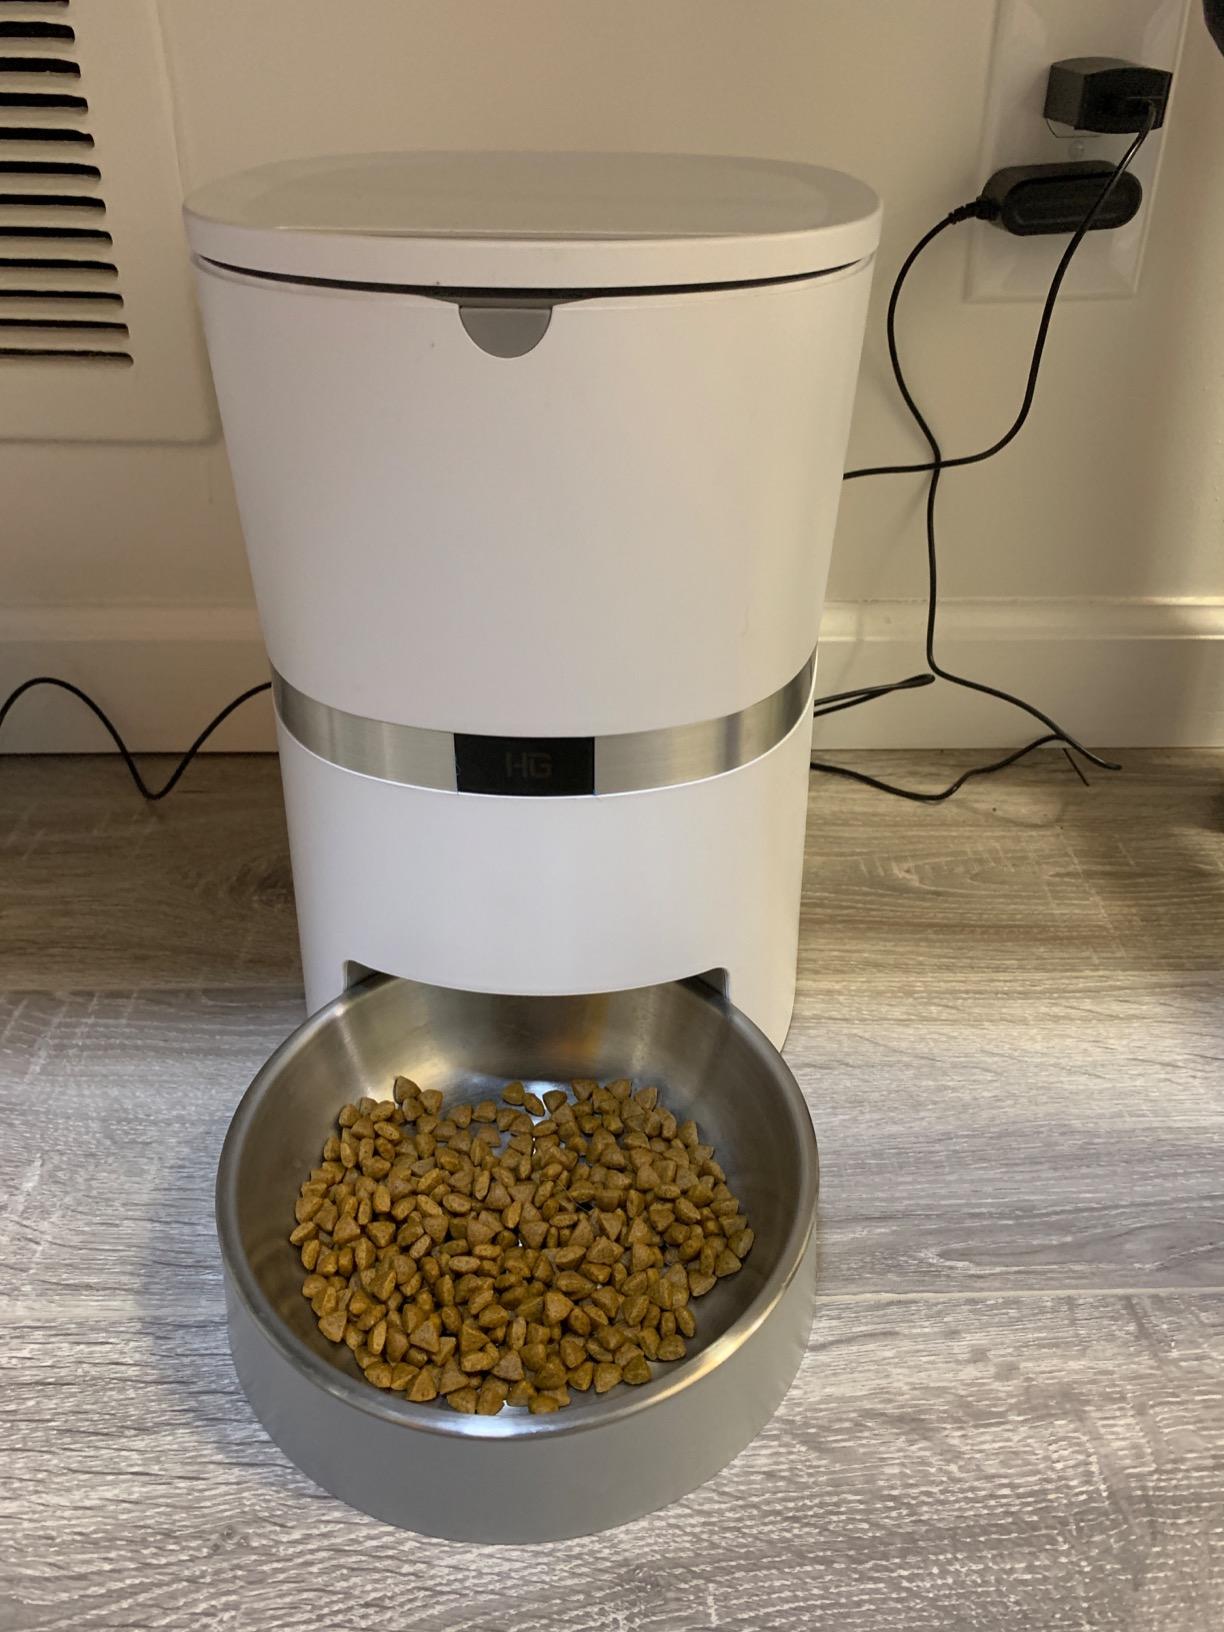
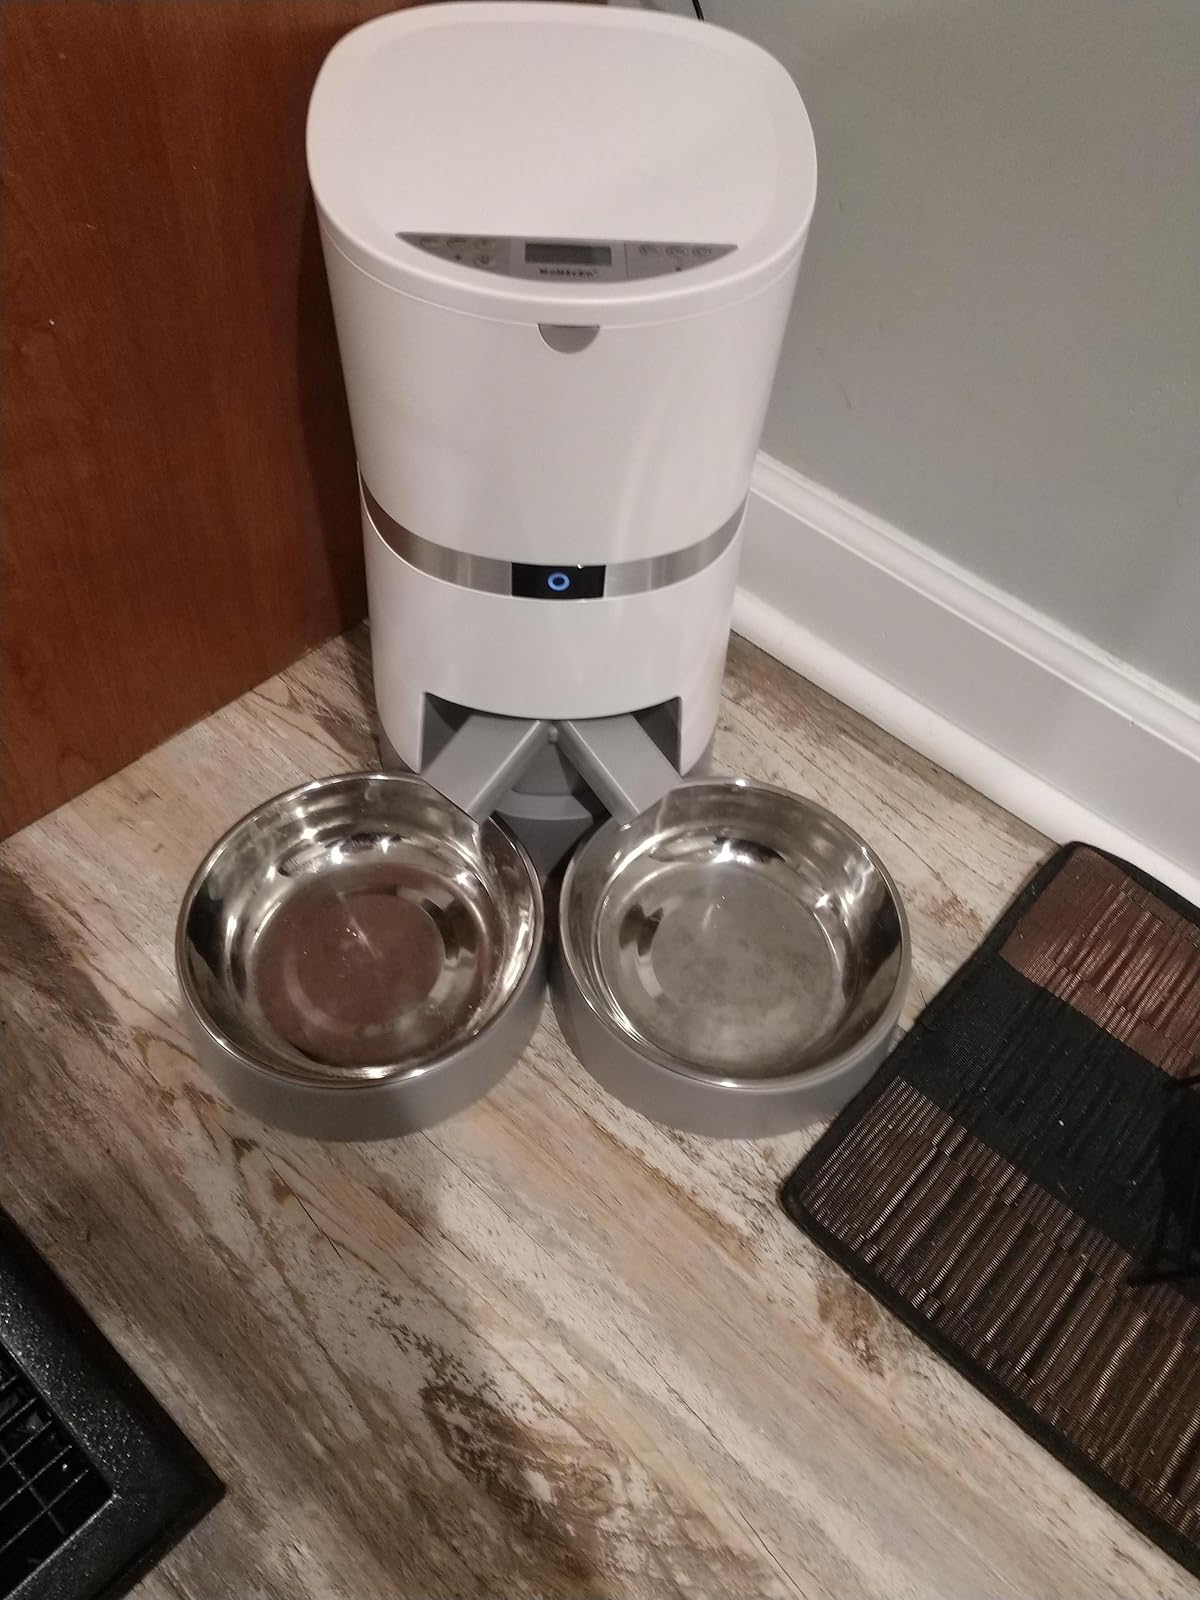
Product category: items_feeder
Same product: no